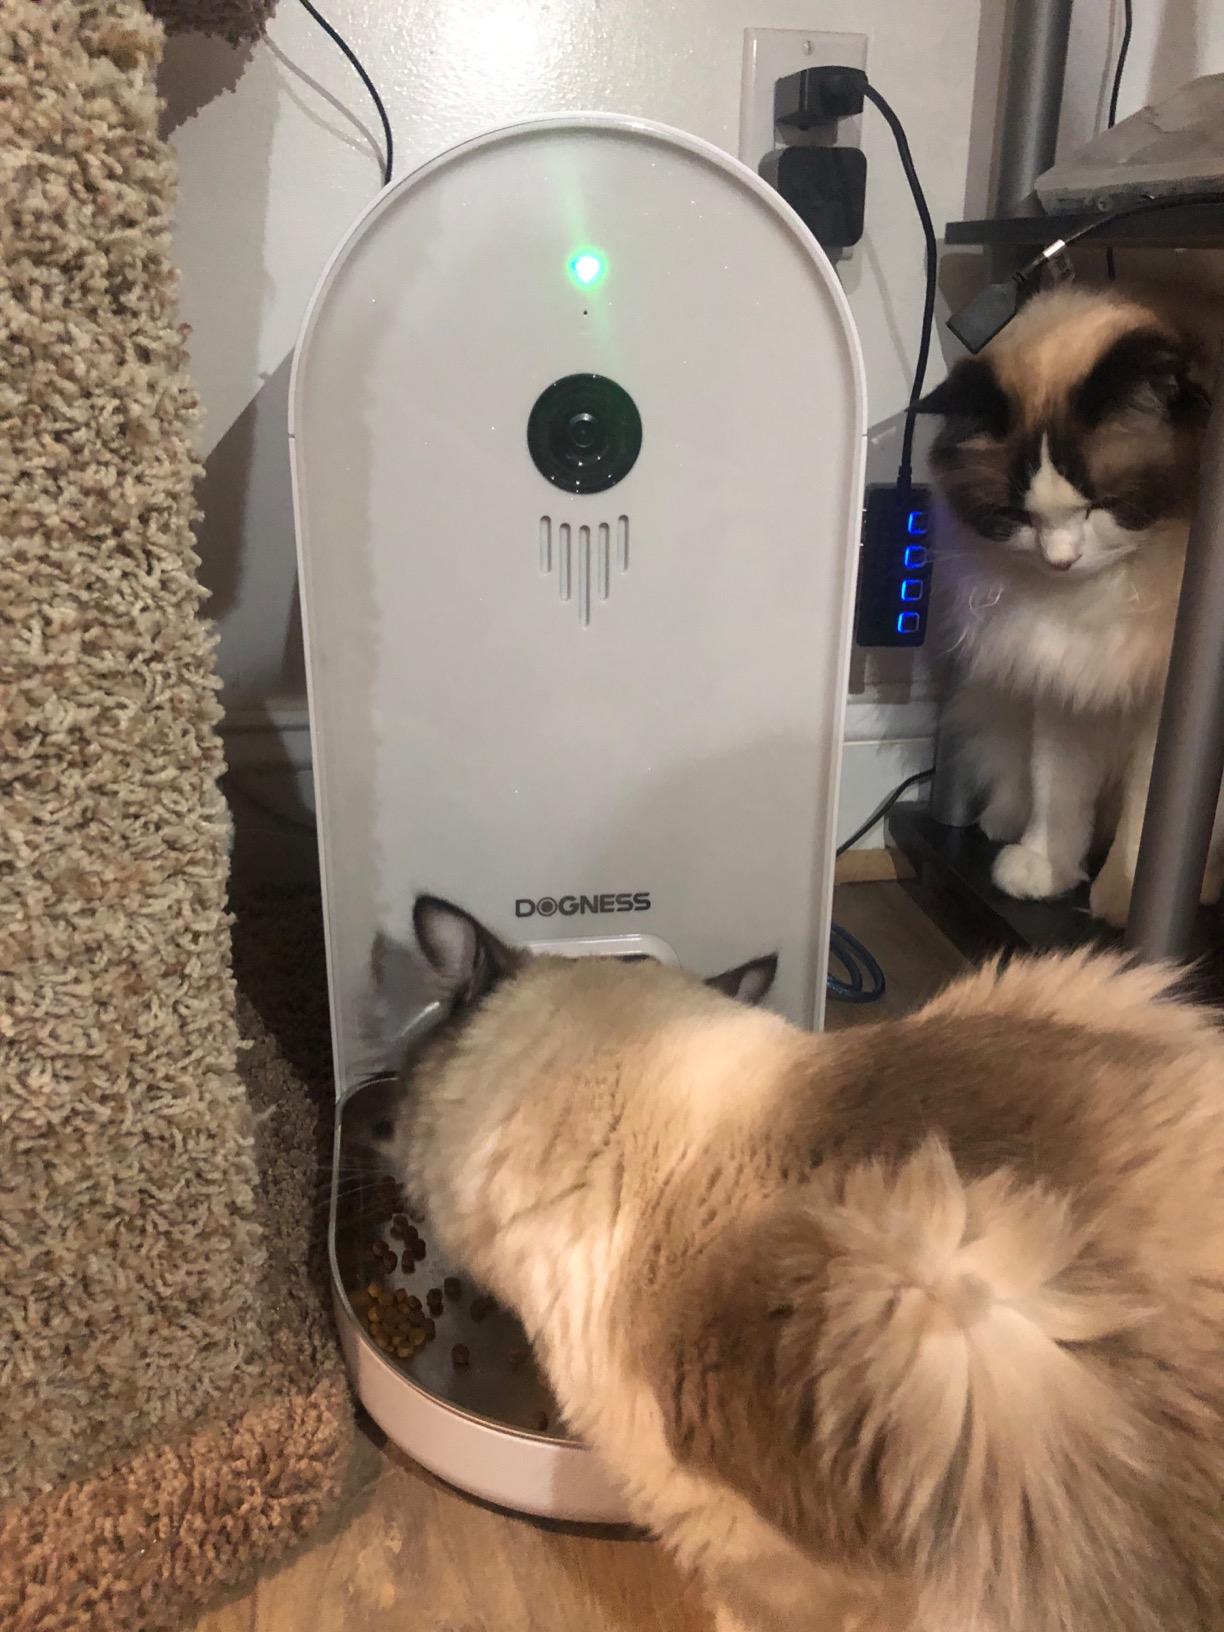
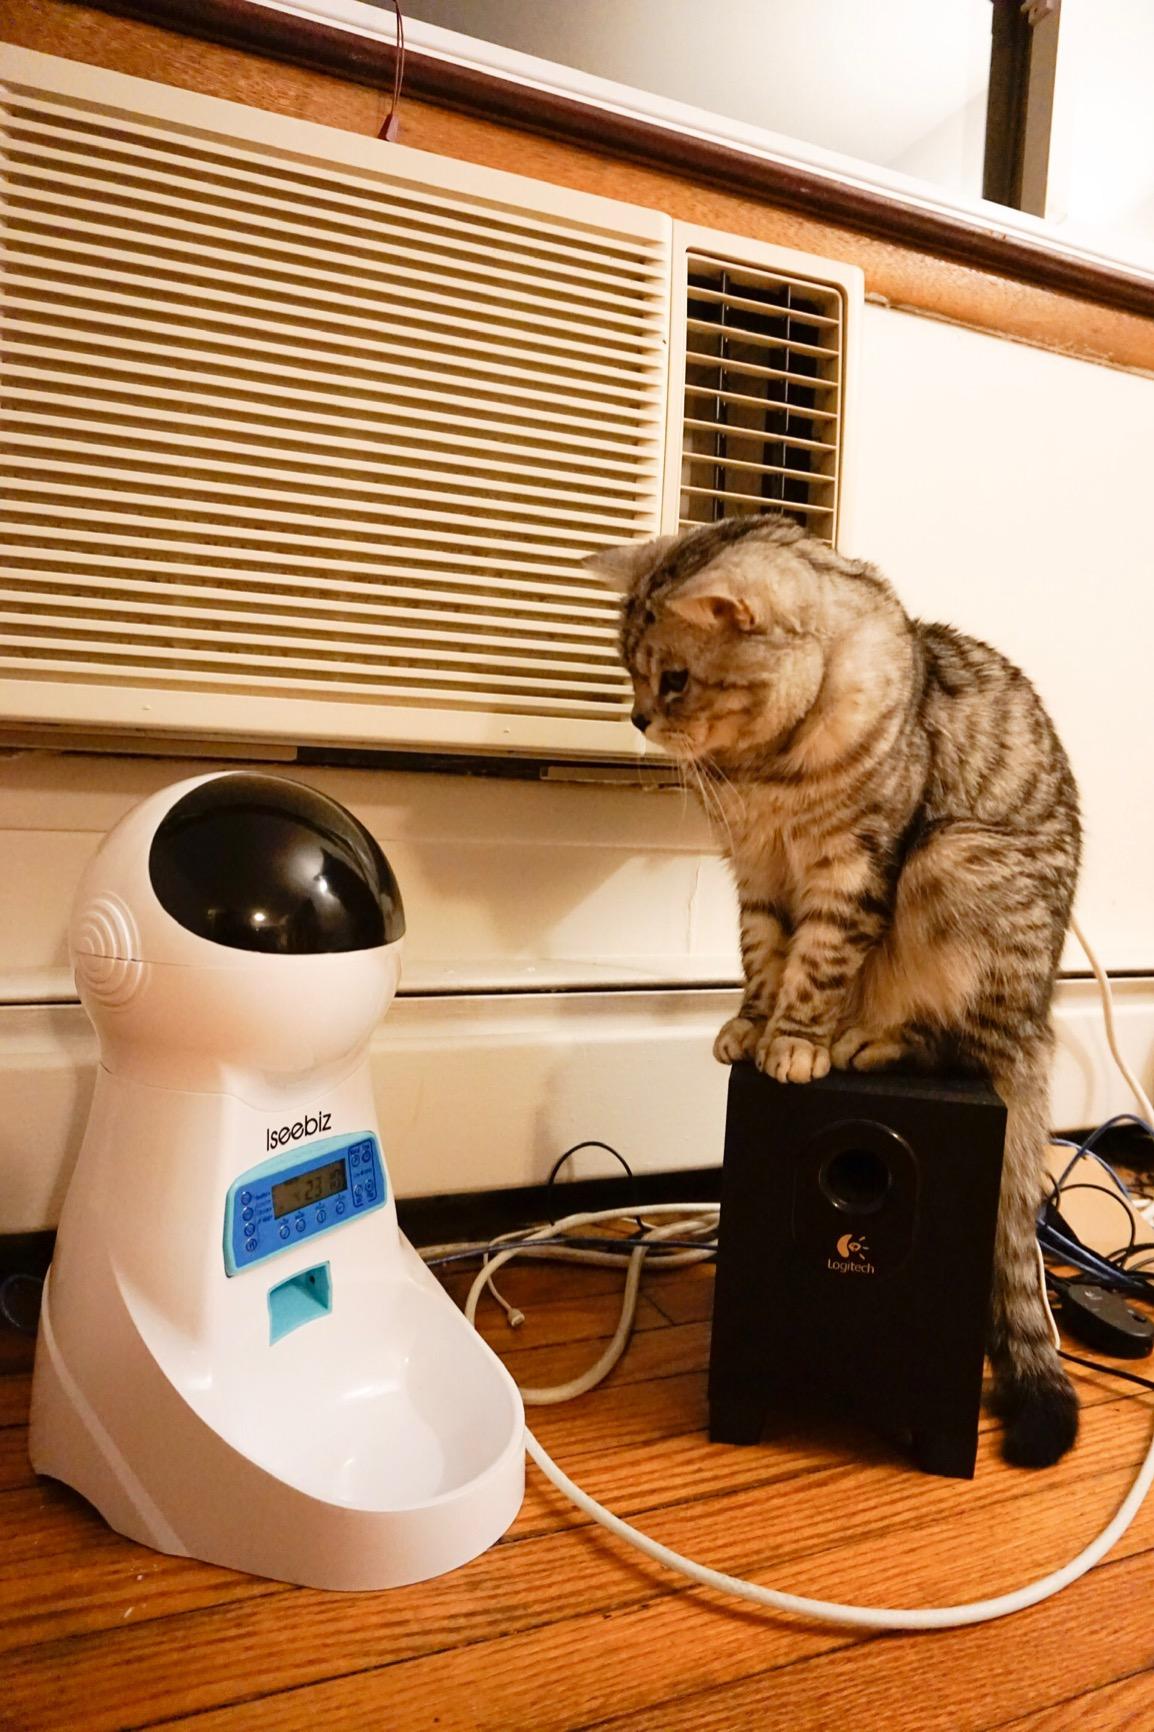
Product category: items_feeder
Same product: no